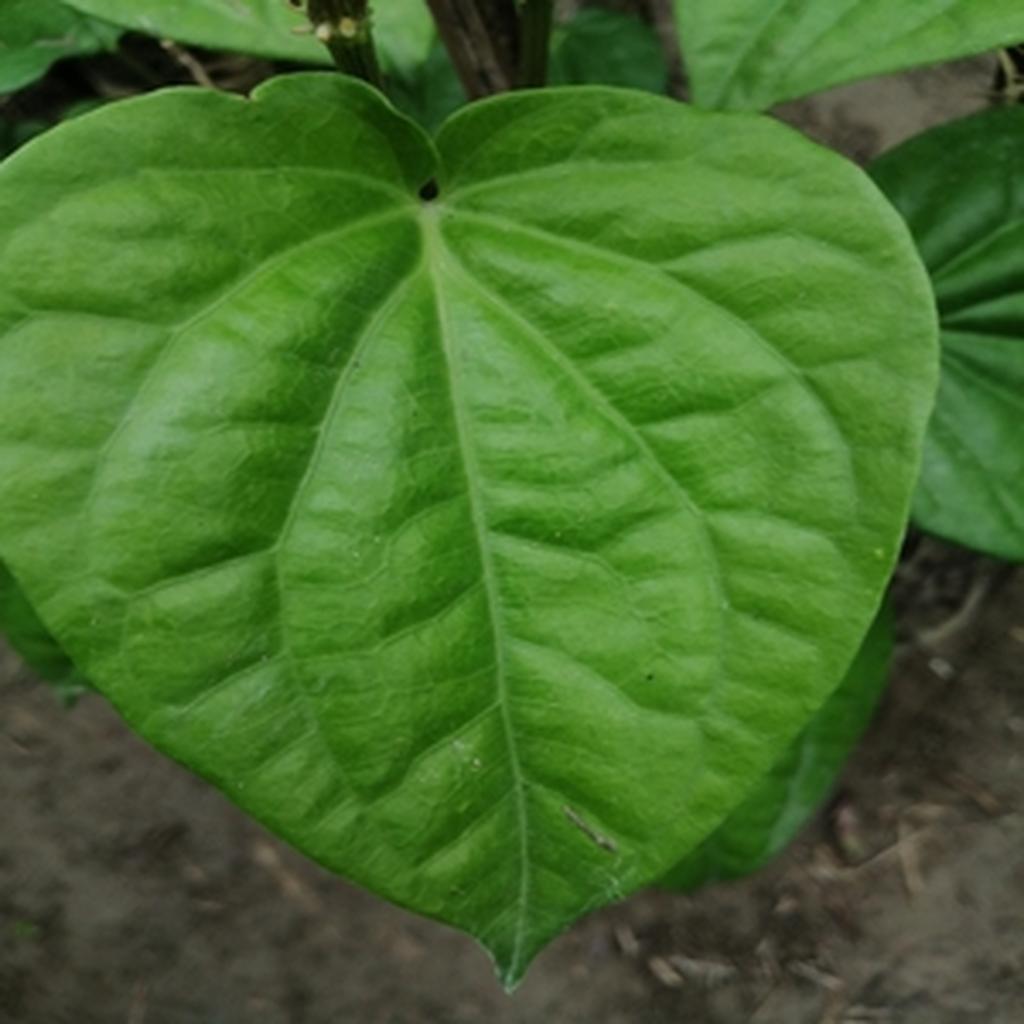
Label: Healthy_Leaf